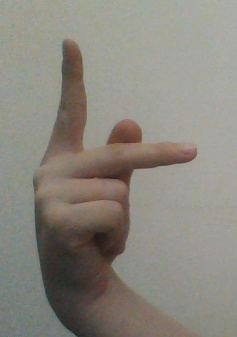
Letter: dha